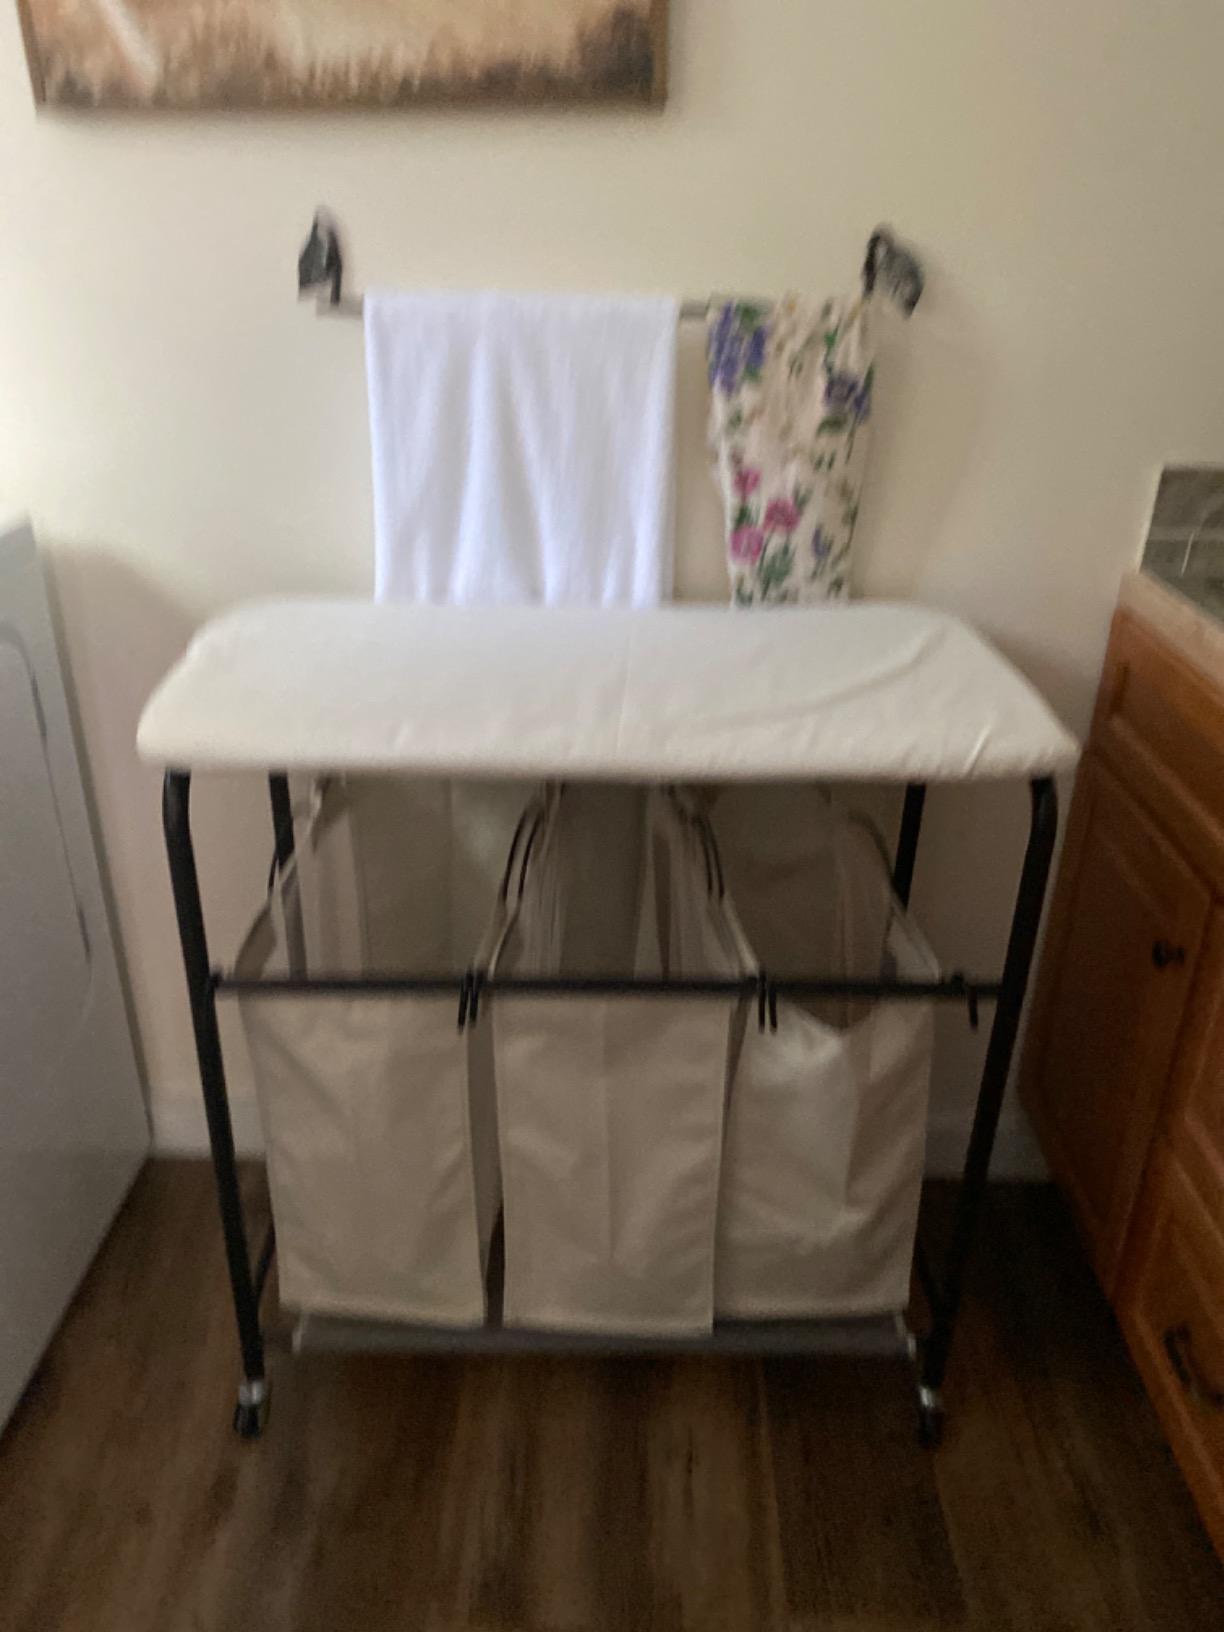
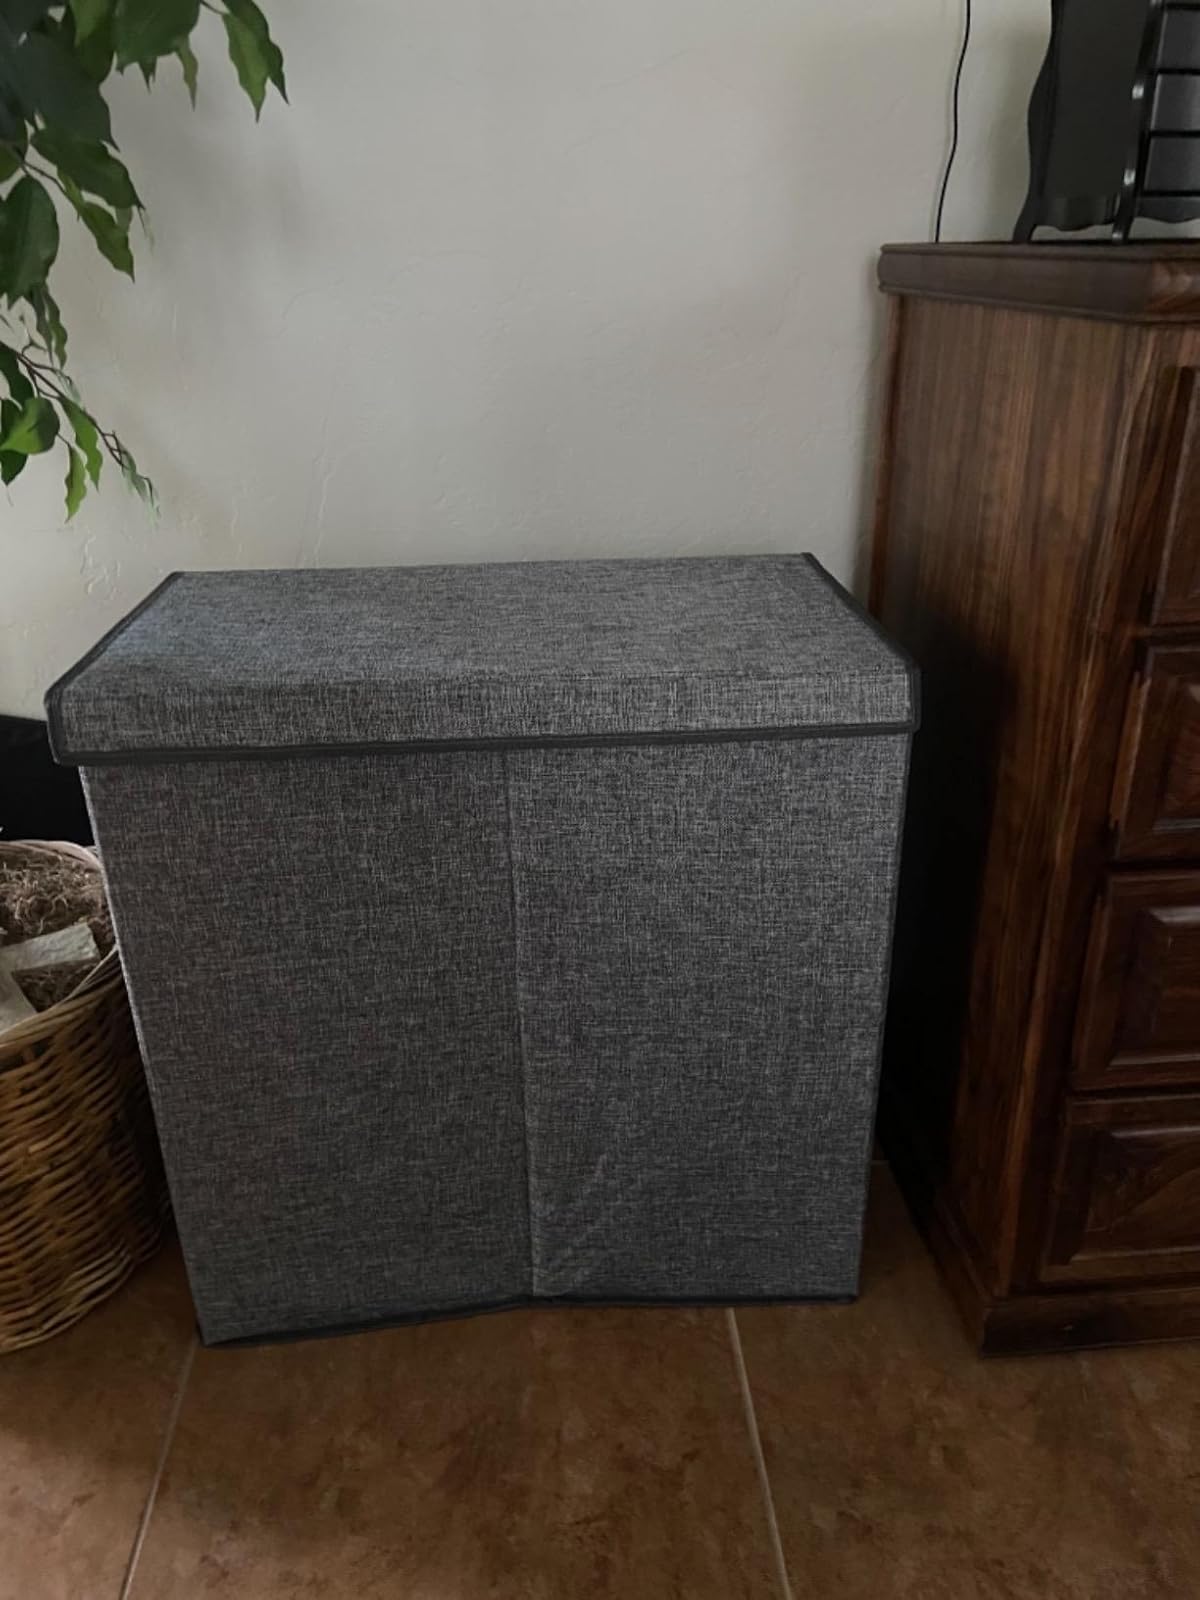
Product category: items_hamper
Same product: no